Aachen Cathedral

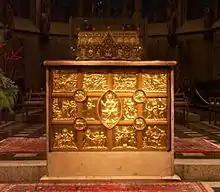
Pala d'Oro

A golden altarpiece, the Pala d'Oro which today forms the Antependium of the high altar was probably created around 1020 in Fulda. It consists of seventeen individual gold panels with reliefs in repoussé. In the centre, Christ is enthroned as Redeemer in a Mandorla, flanked by Mary and the Archangel Michael. Four round medallions with images of the Evangelists' symbols show the connection to the other twelve relief panels with depictions from the life of Jesus Christ. They begin with the entry into Jerusalem and end with the encounter of the women with the risen Christ in front of the open grave on Easter morning. The depictions are read from left to right, like a book.